Demorrio Williams

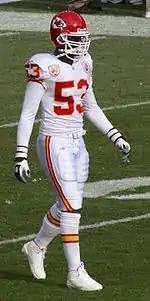
Williams in the 2009 NFL season.

On March 1, 2008, Williams signed a five-year contract with the Kansas City Chiefs. After four seasons with Chiefs, Williams was released on March 6, 2012.